Érik Bédard

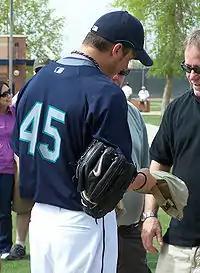
Bédard signs autographs in 2009 spring training

Bédard only played the first four months of the 2009 season before landing on the disabled list again due to a torn labrum in his pitching shoulder. He finished with a 5–3 record and a 2.82 ERA.